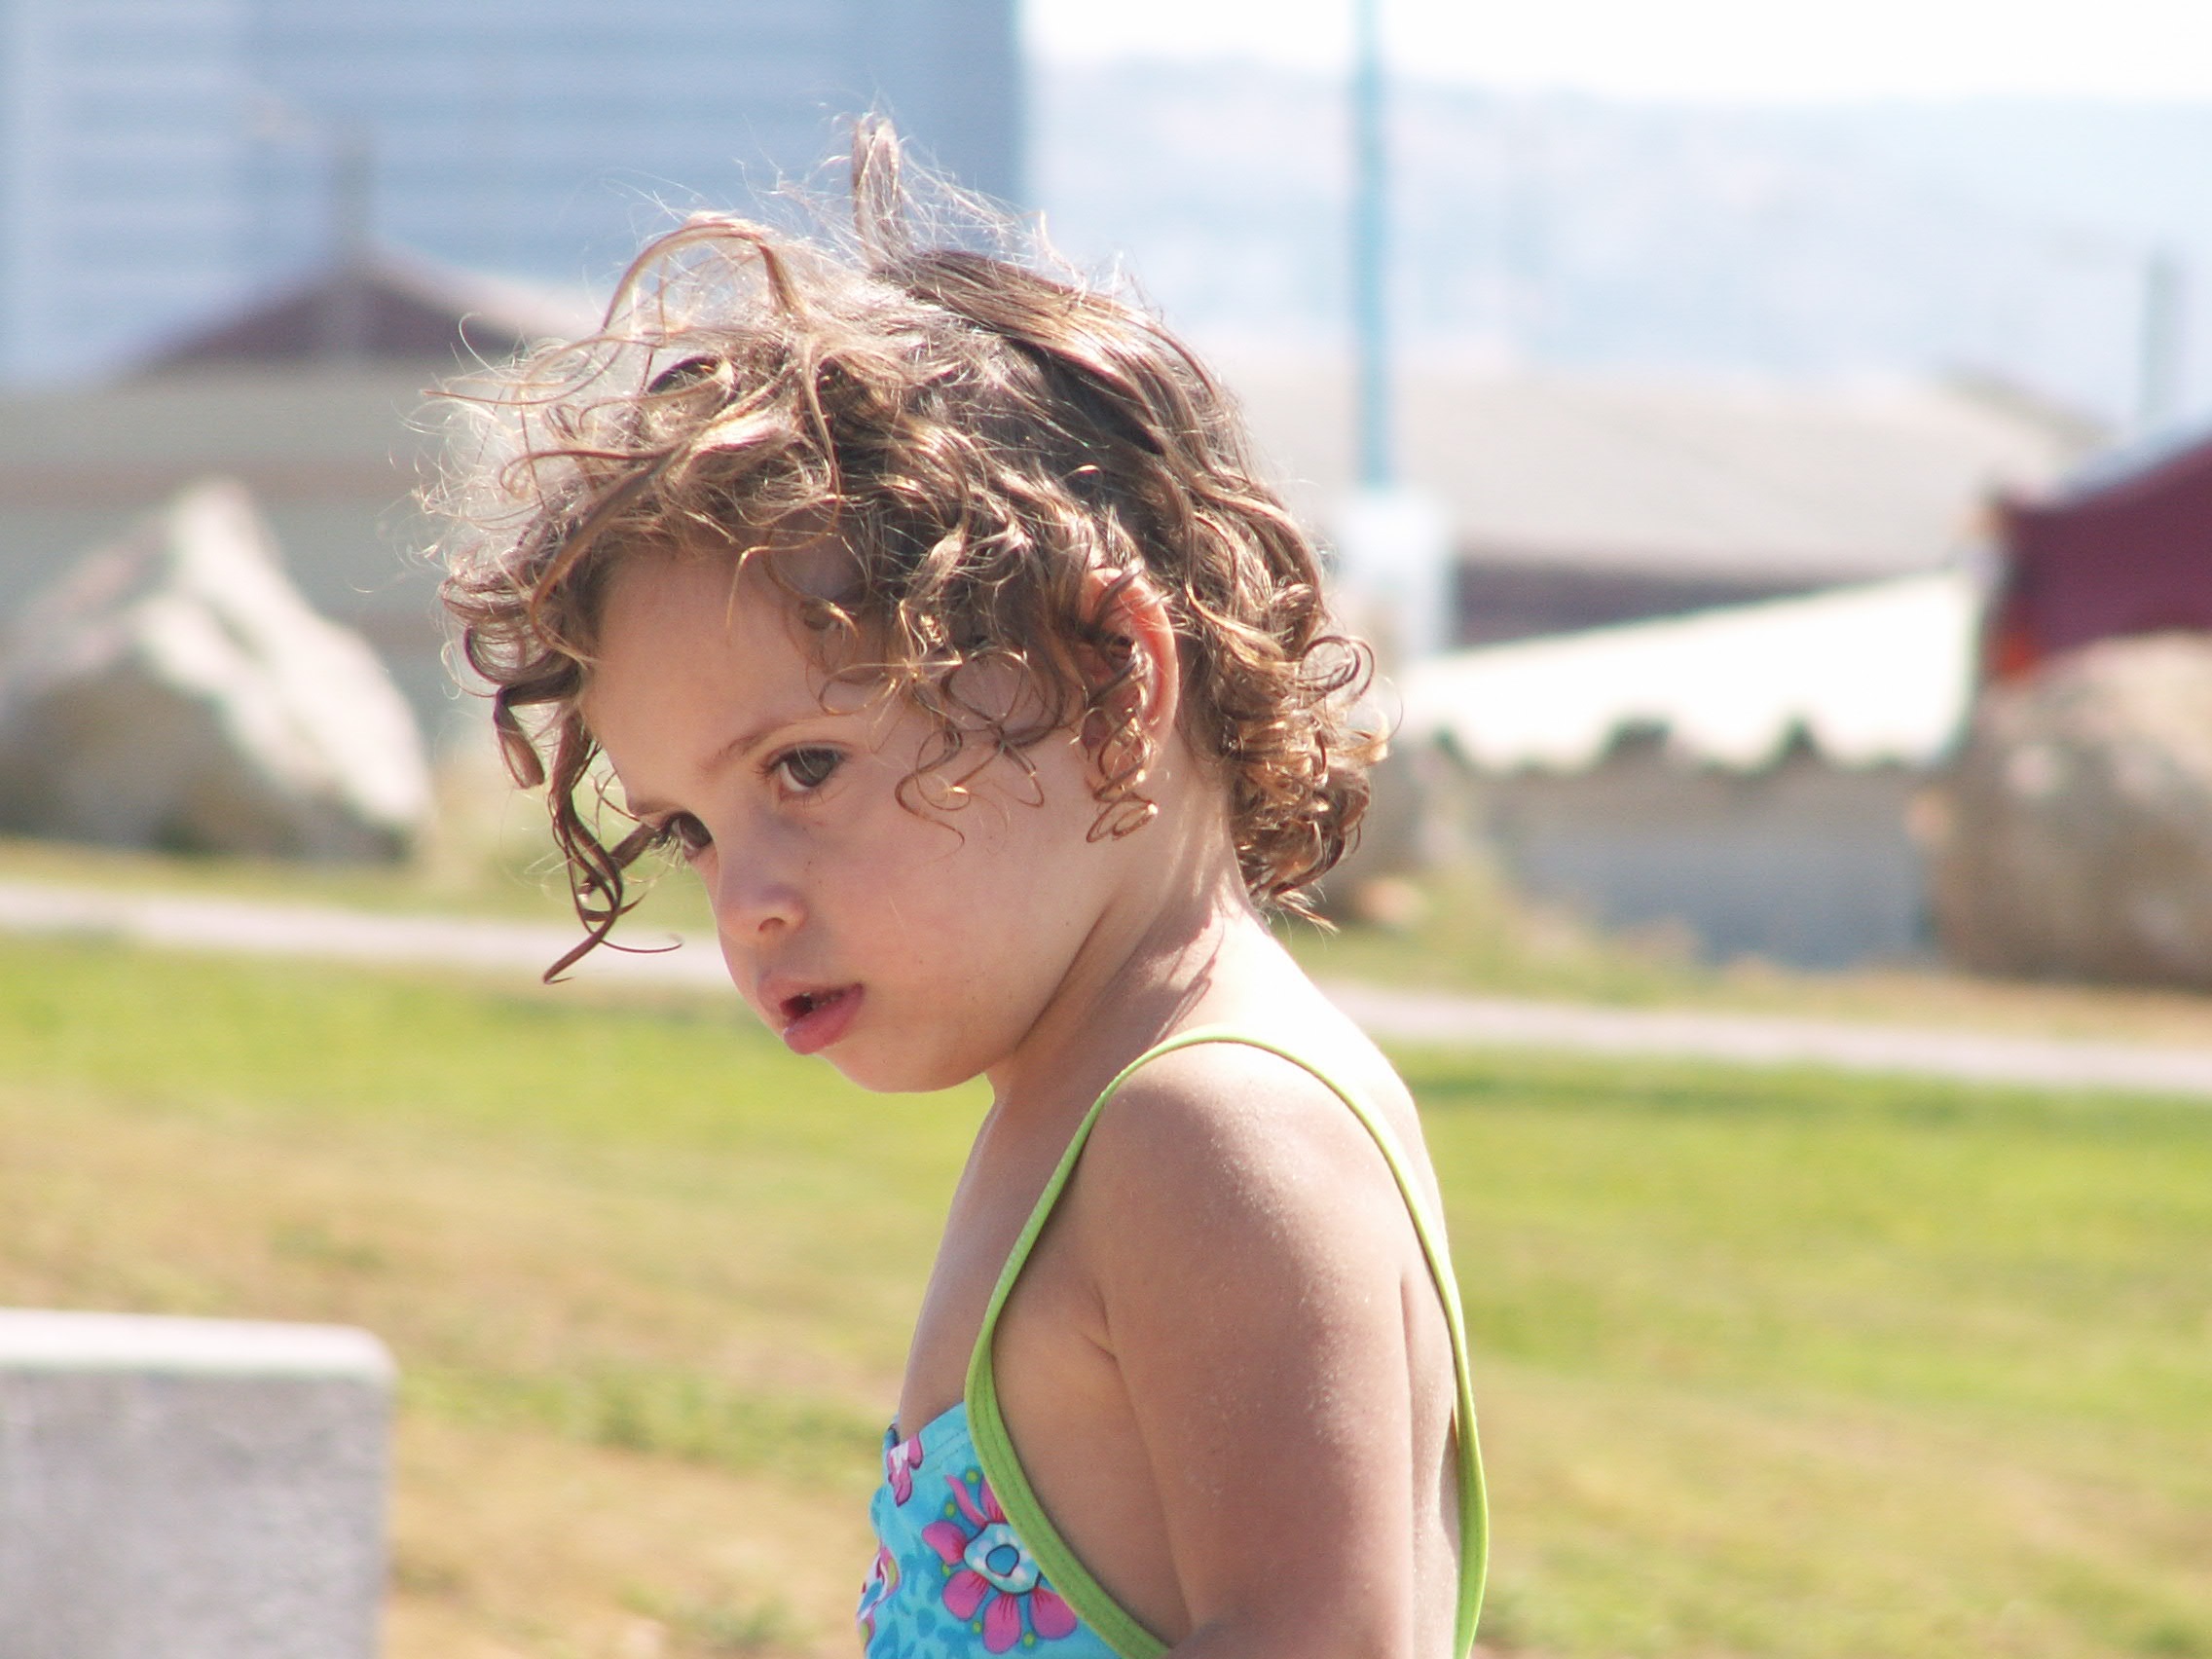
beach, sea, person, people, girl, sun, woman, kid, summer, spring, child, childhood, season, hairstyle, toddler, little, beauty, photo shoot, beach fun, happy kids, family beach, portrait photography